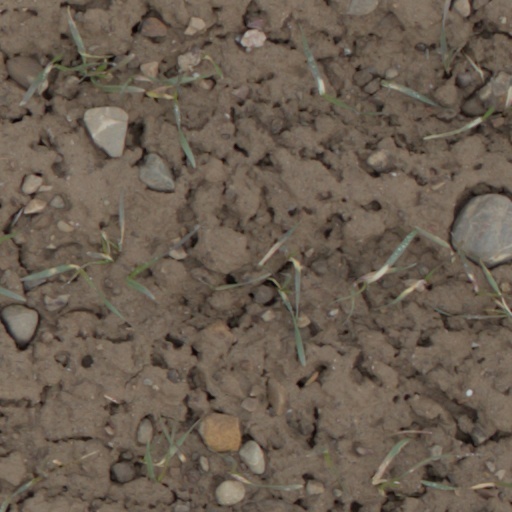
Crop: wheat